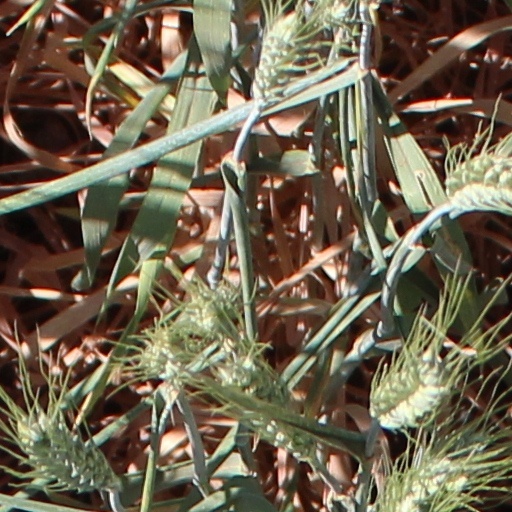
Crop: wheat